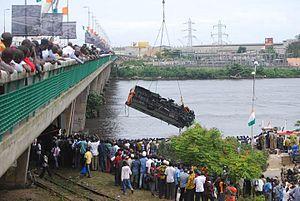
Tragédie sur Le Pont Félix Houphouet Boigny 5 aout 2011( 2)
Le pont Félix-Houphouët-Boigny est un pont routier et ferroviaire situé à Abidjan traversant la lagune Ébrié. Son nom rappelle Félix Houphouët-Boigny qui est le premier président de la Côte d'Ivoire.
La Société des transports abidjanais est une société ivoirienne de transport, la première société de transport urbain organisée de l'Afrique de l'Ouest.